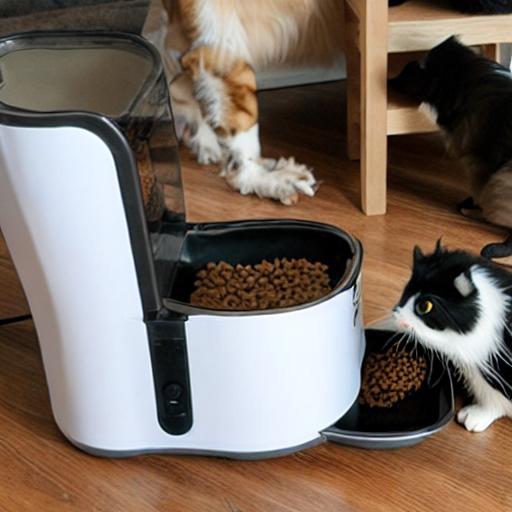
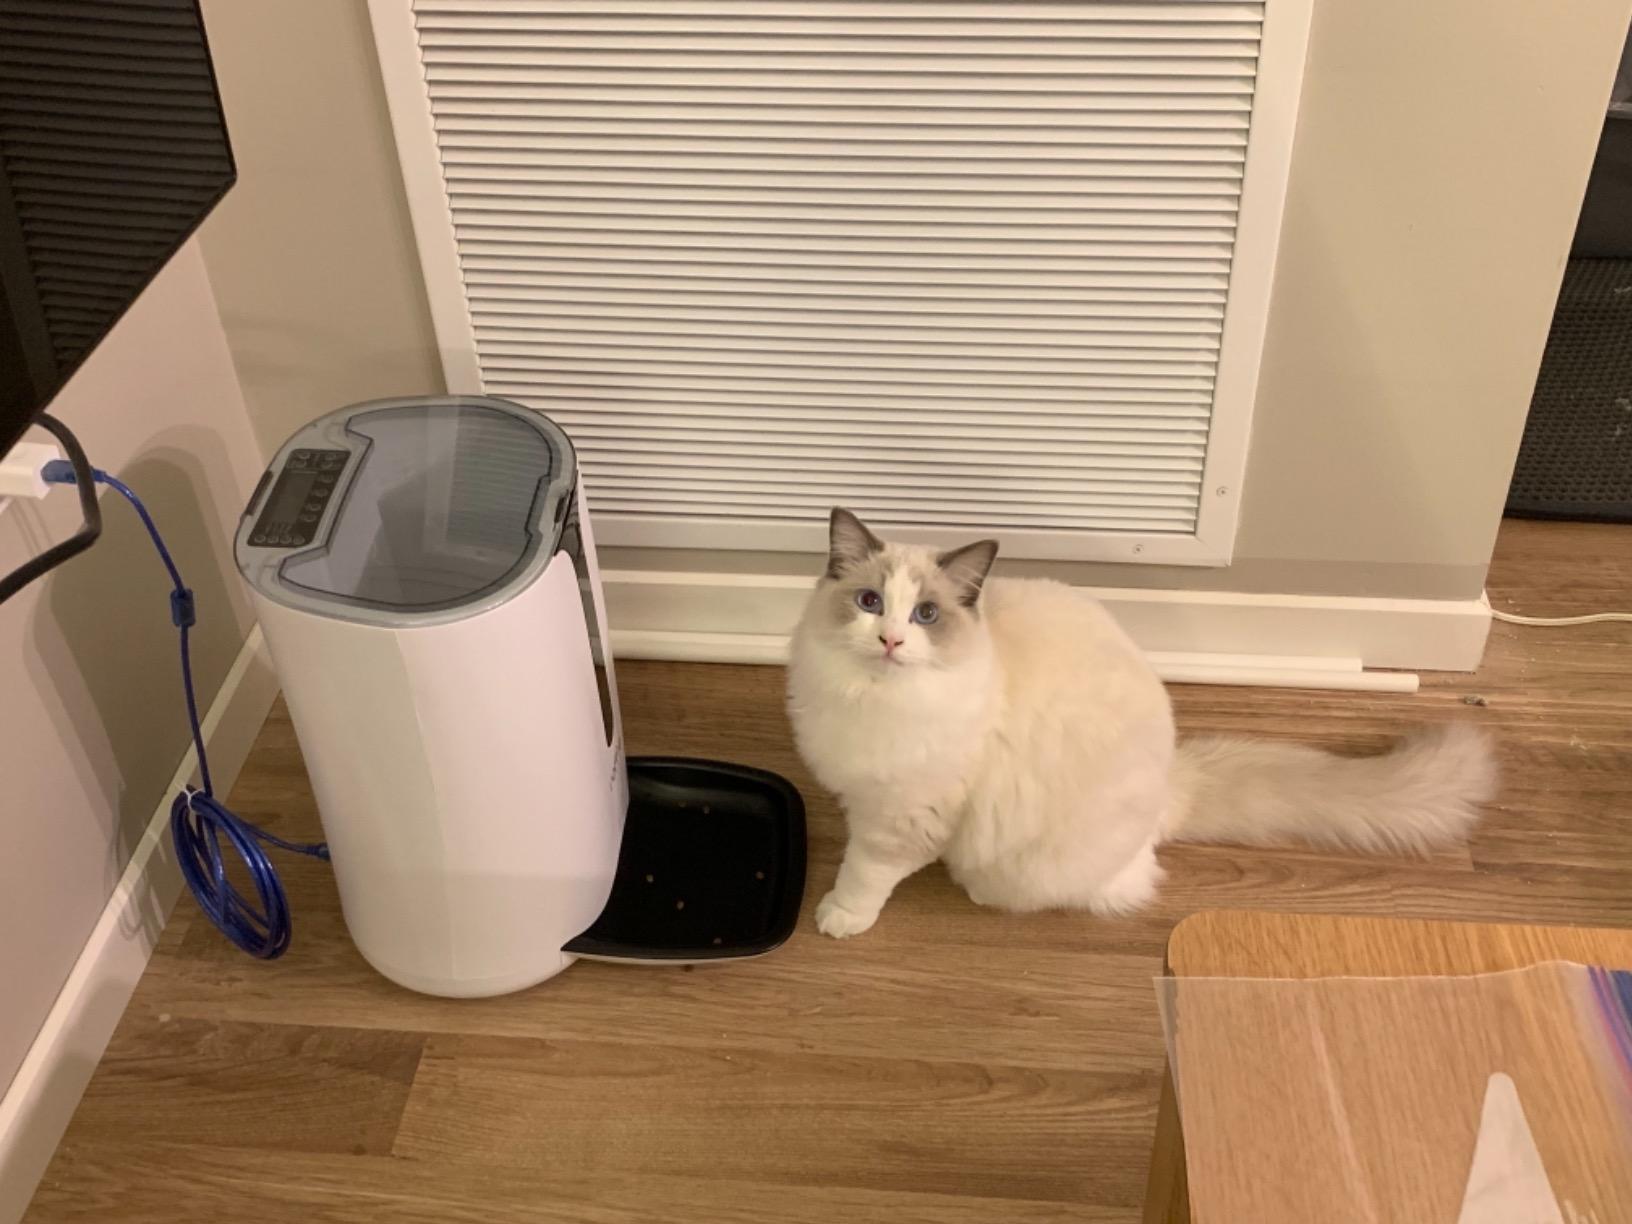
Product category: items_feeder
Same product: no